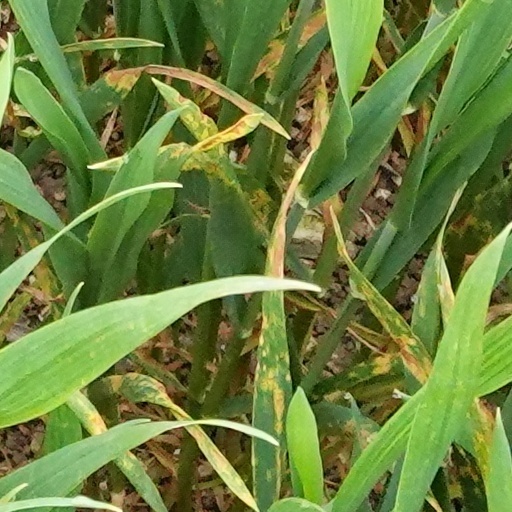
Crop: wheat